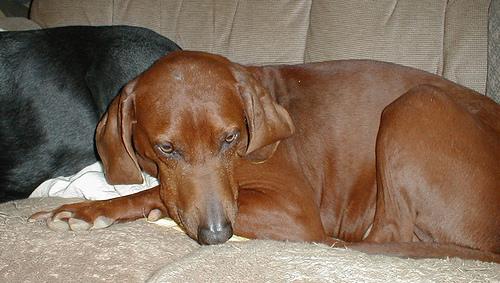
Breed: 207-n000045-redbone